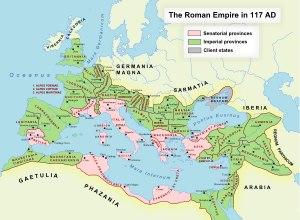
À l'origine ville-état dans l'actuelle Italie au VIIIᵉ siècle av. J.-C., puis empire hégémonique couvrant la majeure partie de l'Europe, du Proche-Orient et de l'Afrique du Nord jusqu'à sa chute au cours du Vᵉ siècle, l'histoire de l'ancienne Rome est étroitement liée à son histoire militaire. Le cœur des campagnes qui constituent l’histoire militaire de la Rome antique est un agrégat de récits de différentes batailles terrestres, de sa première défense et sa conquête de la péninsule italienne jusqu'à la lutte ultime de l'Empire romain d'Occident pour sa survie contre les invasions barbares après la division de l'empire. Ces récits ont été écrits par différents auteurs pendant et après l'empire. Malgré le fait que l'empire englobait sur sa fin une partie importante du bassin méditerranéen, les batailles navales ont été généralement moins importantes que les batailles terrestres dans l'histoire militaire de Rome, notamment en raison de sa position dominante et incontestée sur mer à la suite de la Première guerre punique.